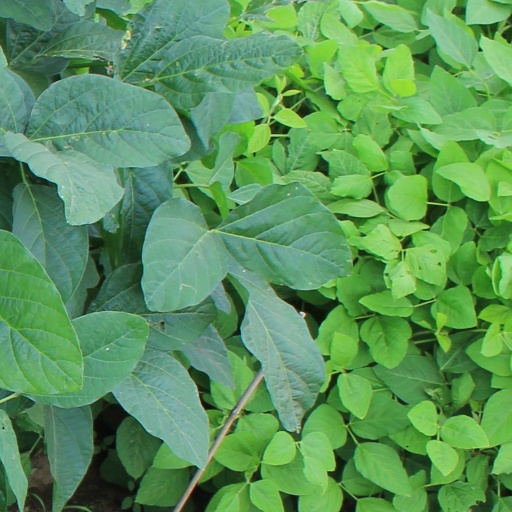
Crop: soybean